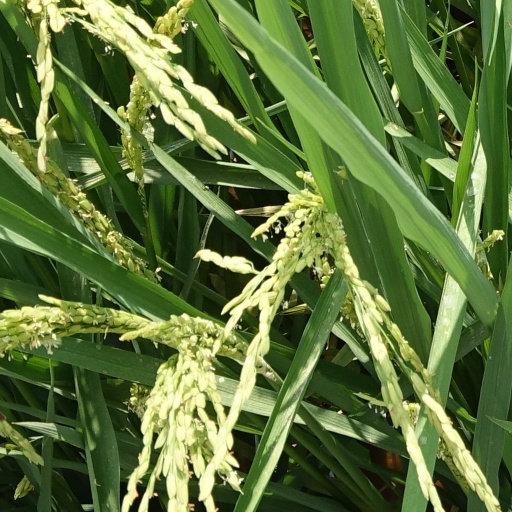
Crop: rice